The 14

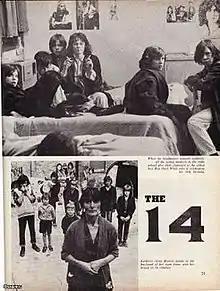
Film poster

The 14 (also known as Existence; U.S. title: The Wild Little Bunch) is a 1973 British drama film directed by David Hemmings and starring Jack Wild and June Brown. It was written by Roland Starke.